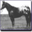
Label: horse